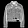
Label: Coat